Sir Charles Thompson, 1st Baronet

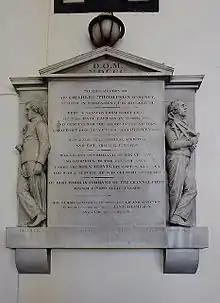
Thompson's monument at Fareham

Thompson was next put in command of a detached squadron as part of the British blockade of Brest, before being transferred to , in which he served in the Mediterranean. In "Britannia" he acted as second in command at the battle of Cape St Vincent, disregarding Jervis's signal to tack to counter a Spanish attacking move and thus nearly losing the battle. This angered Jervis but he chose not to bring the issue into the public sphere, and so later that year Thompson's and Jervis's contribution to the battle were rewarded with a baronetcy and an earldom respectively whilst still on station. Continuing on the station for a time, Thompson's next disagreement with Jervis (over the latter's insistence on hanging two mutineers on the Sabbath on Sunday 9 July 1797) gave Jervis sufficient justification to insist that the Admiralty recall Thompson. After Thompson's death, Jervis wrote of him as a ‘gallant man, but the most timid officer’, and drew attention to his having ‘the manner of a rough seaman’ which Thompson cultivated by his habit of dressing casually in a sailor's frock and straw hat.